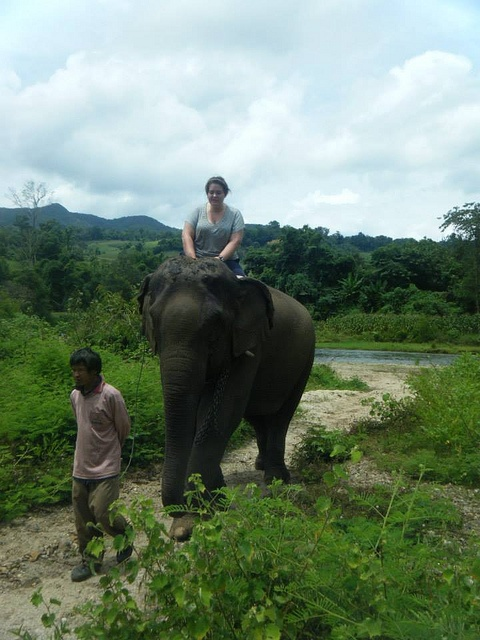
a young man walking in front of an elephant with a woman riding on it's back.
Man leading an elephant down a trail with a woman riding.
A man on foot leading an woman riding and an elephant.
A woman riding an elephant being lead by a man
A woman rides an elephant led by a man in front.